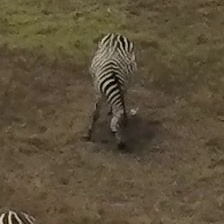
Pose orientation: front